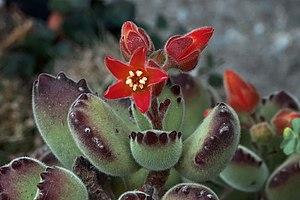
Cotyledon tomentosa est une espèce du genre Cotyledon. Originaire d'Afrique, cette espèce est dotée de grandes feuilles vertes et duveteuses, trapues et ovales, dentelées aux extrémités qui donnent l'impression de pattes d'ours. Au printemps, elle forme de grandes fleurs orange en forme de cloche. En Afrique, les cette espèce se développe généralement dans zones avec un excellent drainage assuré par un sol très poreux. Ils se développent avec une lumière vive et un flux d'air suffisant.